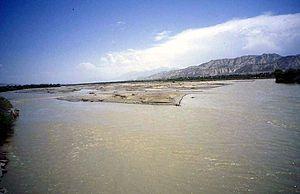
Le Naryn est un cours d'eau du Kirghizistan et de l'Ouzbékistan, en Asie centrale. C'est un affluent droit du Syr-Daria.